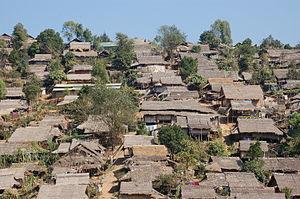
Un réfugié – au sens de la Convention du 28 juillet 1951 relative au statut des réfugiés – est une personne qui se trouve hors du pays dont elle a la nationalité ou dans lequel elle a sa résidence habituelle ; qui craint avec raison d’être persécutée du fait de son appartenance communautaire, de sa religion, de sa nationalité, de son appartenance à un certain groupe social ou de ses opinions politiques ; et qui ne peut ou ne veut se réclamer de la protection de ce pays ou y retourner en raison de ladite crainte.